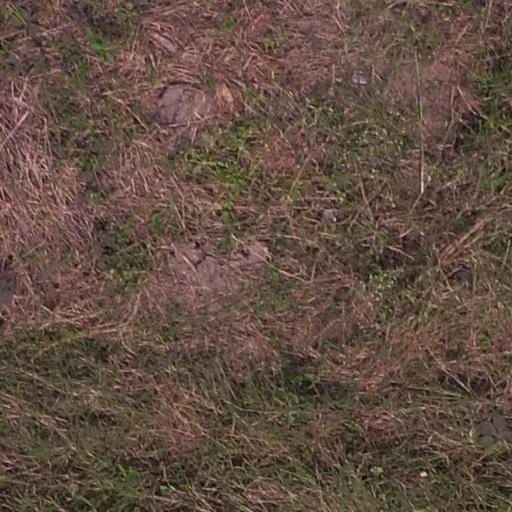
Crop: maize; corn